Gloss (annotation)

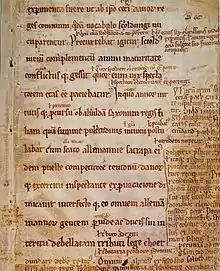
A gloss is a notation regarding the main text in a document. Shown is a parchment page from the Royal Library of Copenhagen.

A gloss is a brief notation, especially a marginal or interlinear one, of the meaning of a word or wording in a text. It may be in the language of the text or in the reader's language if that is different.